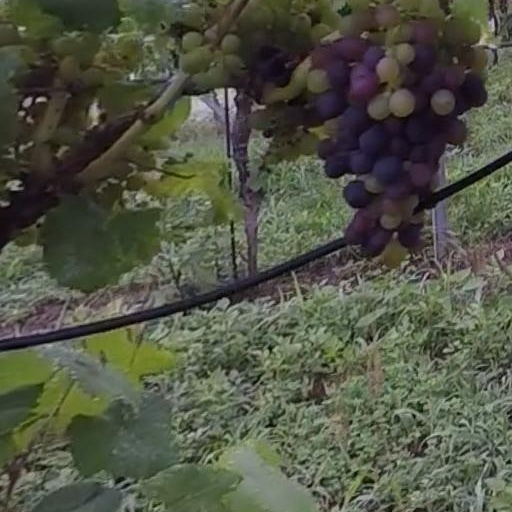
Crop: grape